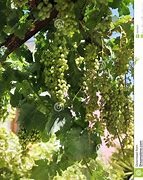
Label: grape